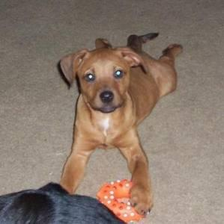
Species: dog
Breed: american pit bull terrier